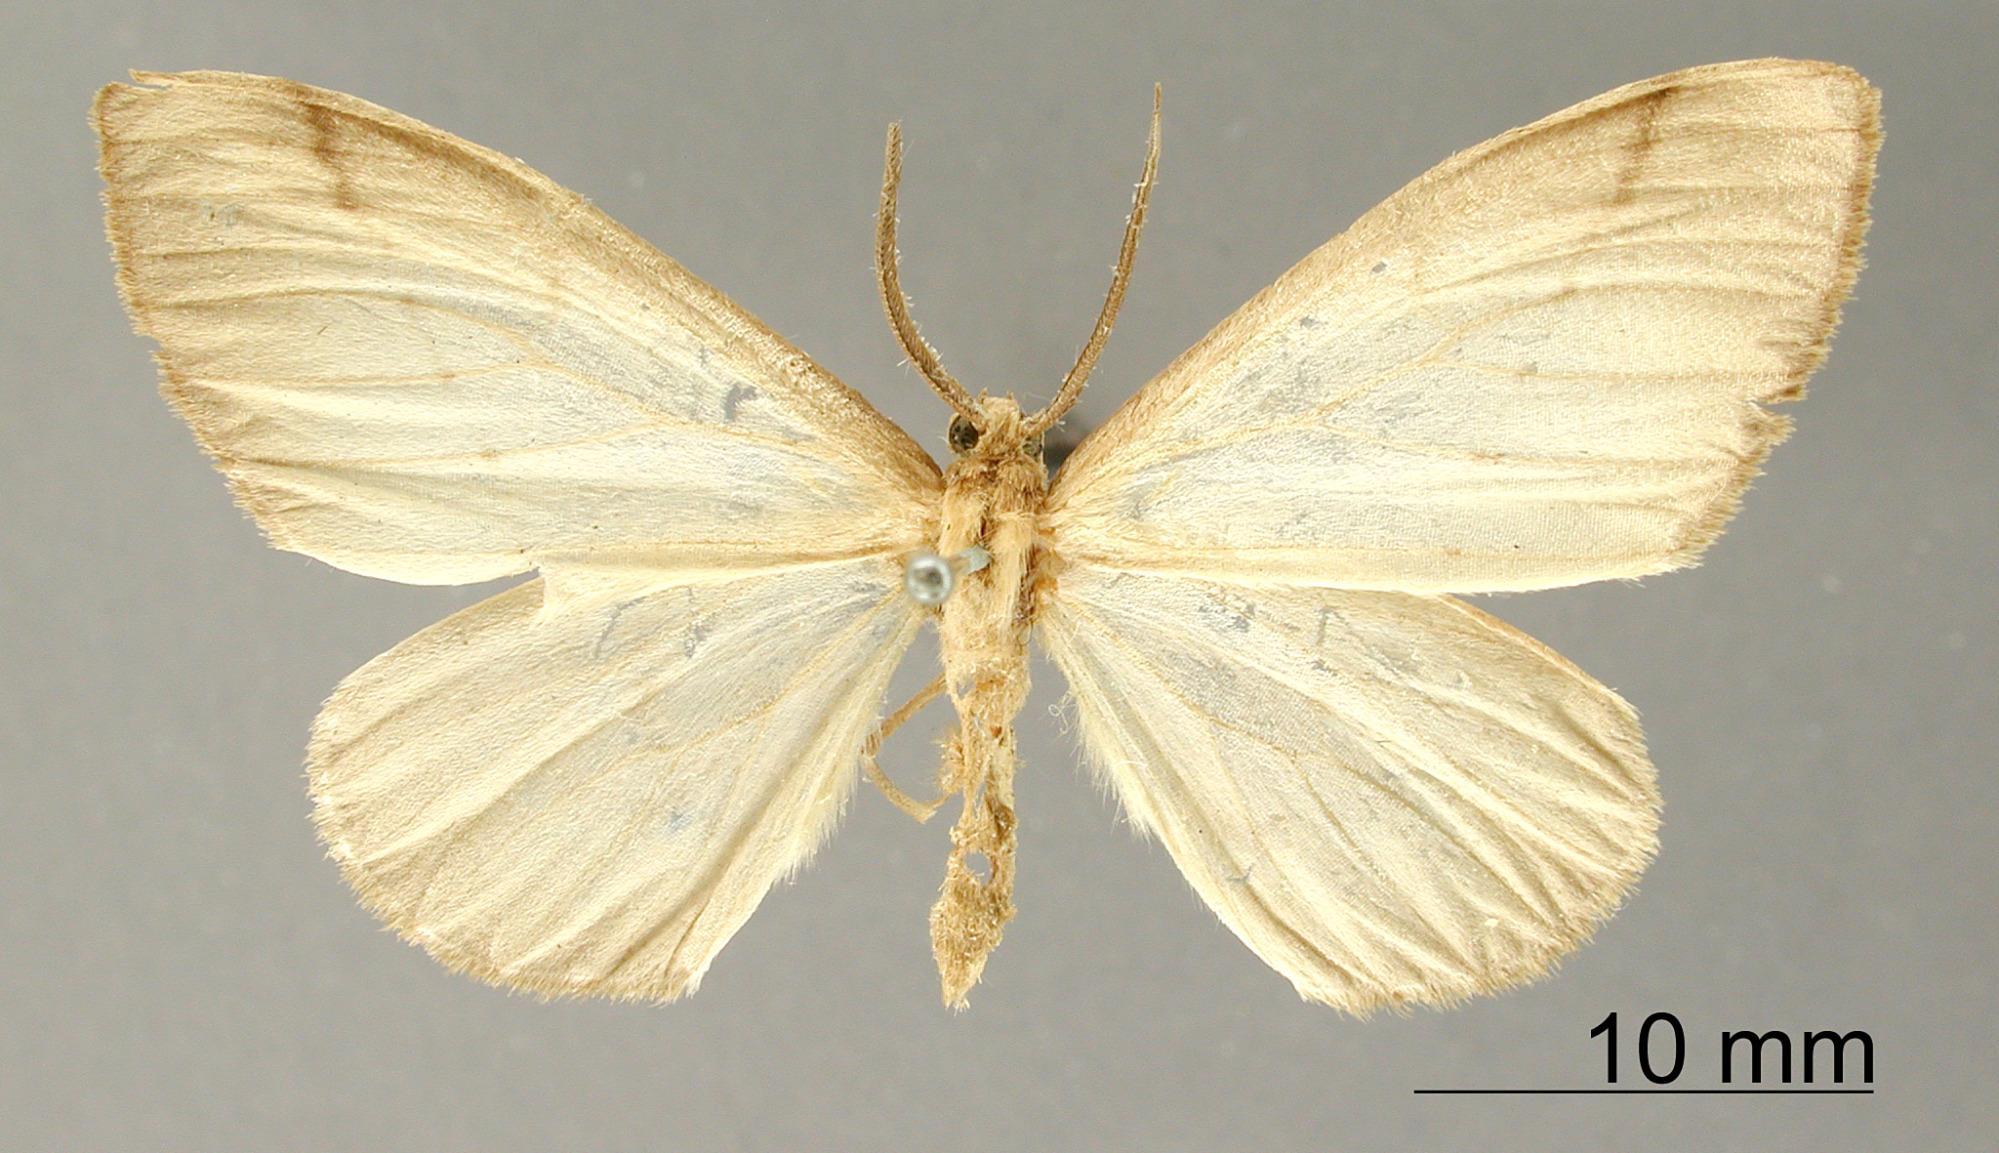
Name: Nipteria erigone
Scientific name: Nipteria erigone Thierry-Mieg, 1892
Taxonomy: Animalia, Arthropoda, Insecta, Lepidoptera, Geometridae, Ennominae
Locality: Peru